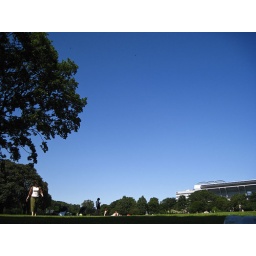
not a cloud in the sky